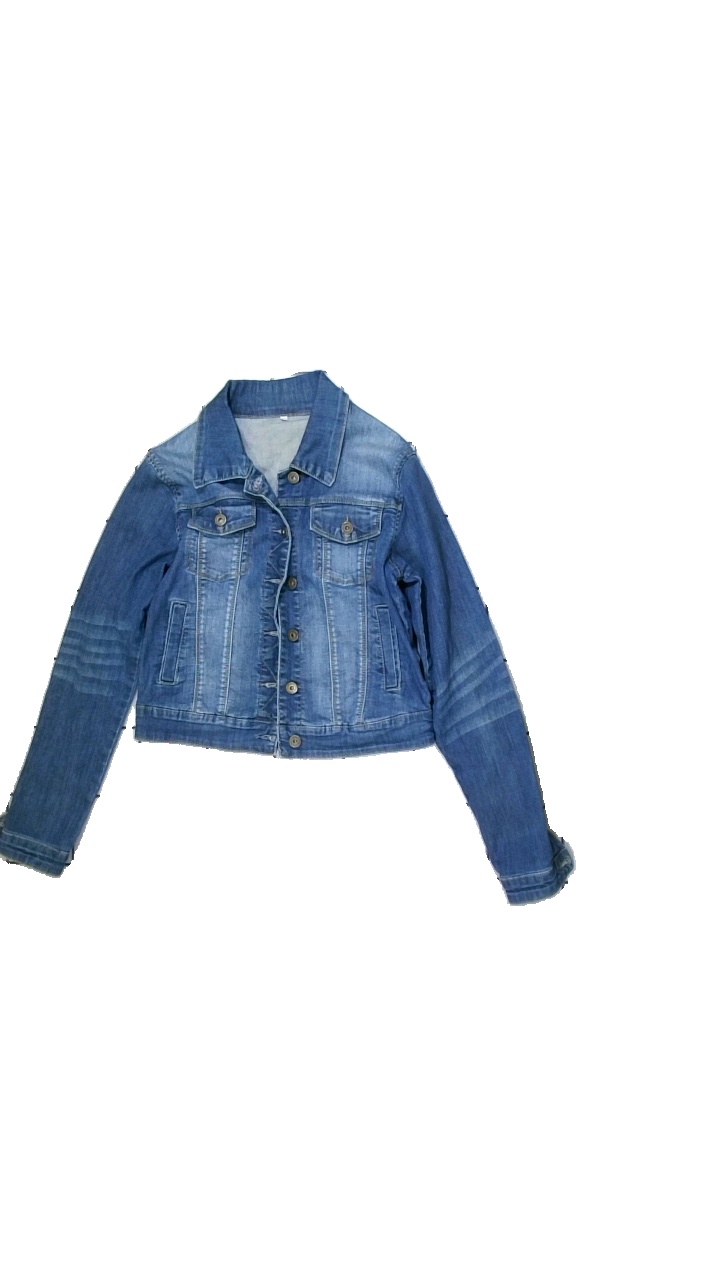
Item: Jacket (Ladies)
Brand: Missing
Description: Jeans jacket
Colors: Blue
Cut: Cropped, Tight
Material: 100% Cotton
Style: Denim
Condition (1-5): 5
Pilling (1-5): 5
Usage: Reuse
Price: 50-100